Twin Lakes Beach, Manitoba

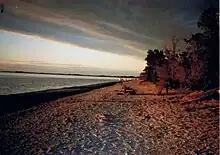
Twin Lakes Beach around 1980 before major erosion occurred. Note that there are no retaining walls.

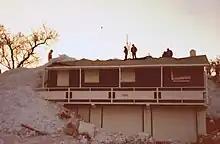
A cottage damaged by shoreline ice pile-up in 1981

The history of Twin Lakes Beach as a recreational area began around 1911 when Meindl built a hunting lodge, as hunting was the primary activity of the beach at the time. The lodge and others over time were used in the summer for fishing and holidays as well. About six or seven other medical doctors also used the area for hunting including Howden and Lambert. Over time Howden and Meindl acquired the land that comprises most of the present day beach from a local farmer with Howden acquiring over one mile of land in the Rural Municipality of Woodlands while Meindl acquired approximately 3 miles of land in the Rural Municipality of St. Laurent. It was after this time that the land was subdivided and many people began to purchase lakefront properties in the area initially mainly for summer homes and cottages, but also for permanent residences later on. Meindl donated 580 feet of beach front land for the local Metis people of St. Laurent for recreational use, which later became Meindl Park (French: Parc Meindl), named in his honour. Prior to the flooding of 2011, the highest recorded water level on Lake Manitoba was during the summer of 1955 when the water level gauge at nearby Delta Beach recorded 816.32 feet above sea level, although the readings were subject to wind setup due to the long fetch length of the lake to the north. During this year some residents were forced to boat to their properties as the road was underwater.